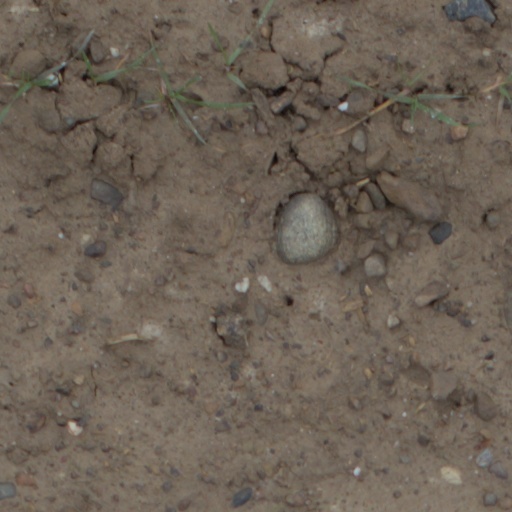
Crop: wheat